Marlon Hairston

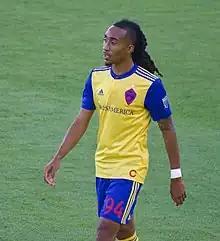
Hairston with the Colorado Rapids in 2017.

After his sophomore year with Louisville, Hairston signed a Generation Adidas contract and was selected 12th overall in the 2014 MLS SuperDraft by the Colorado Rapids.